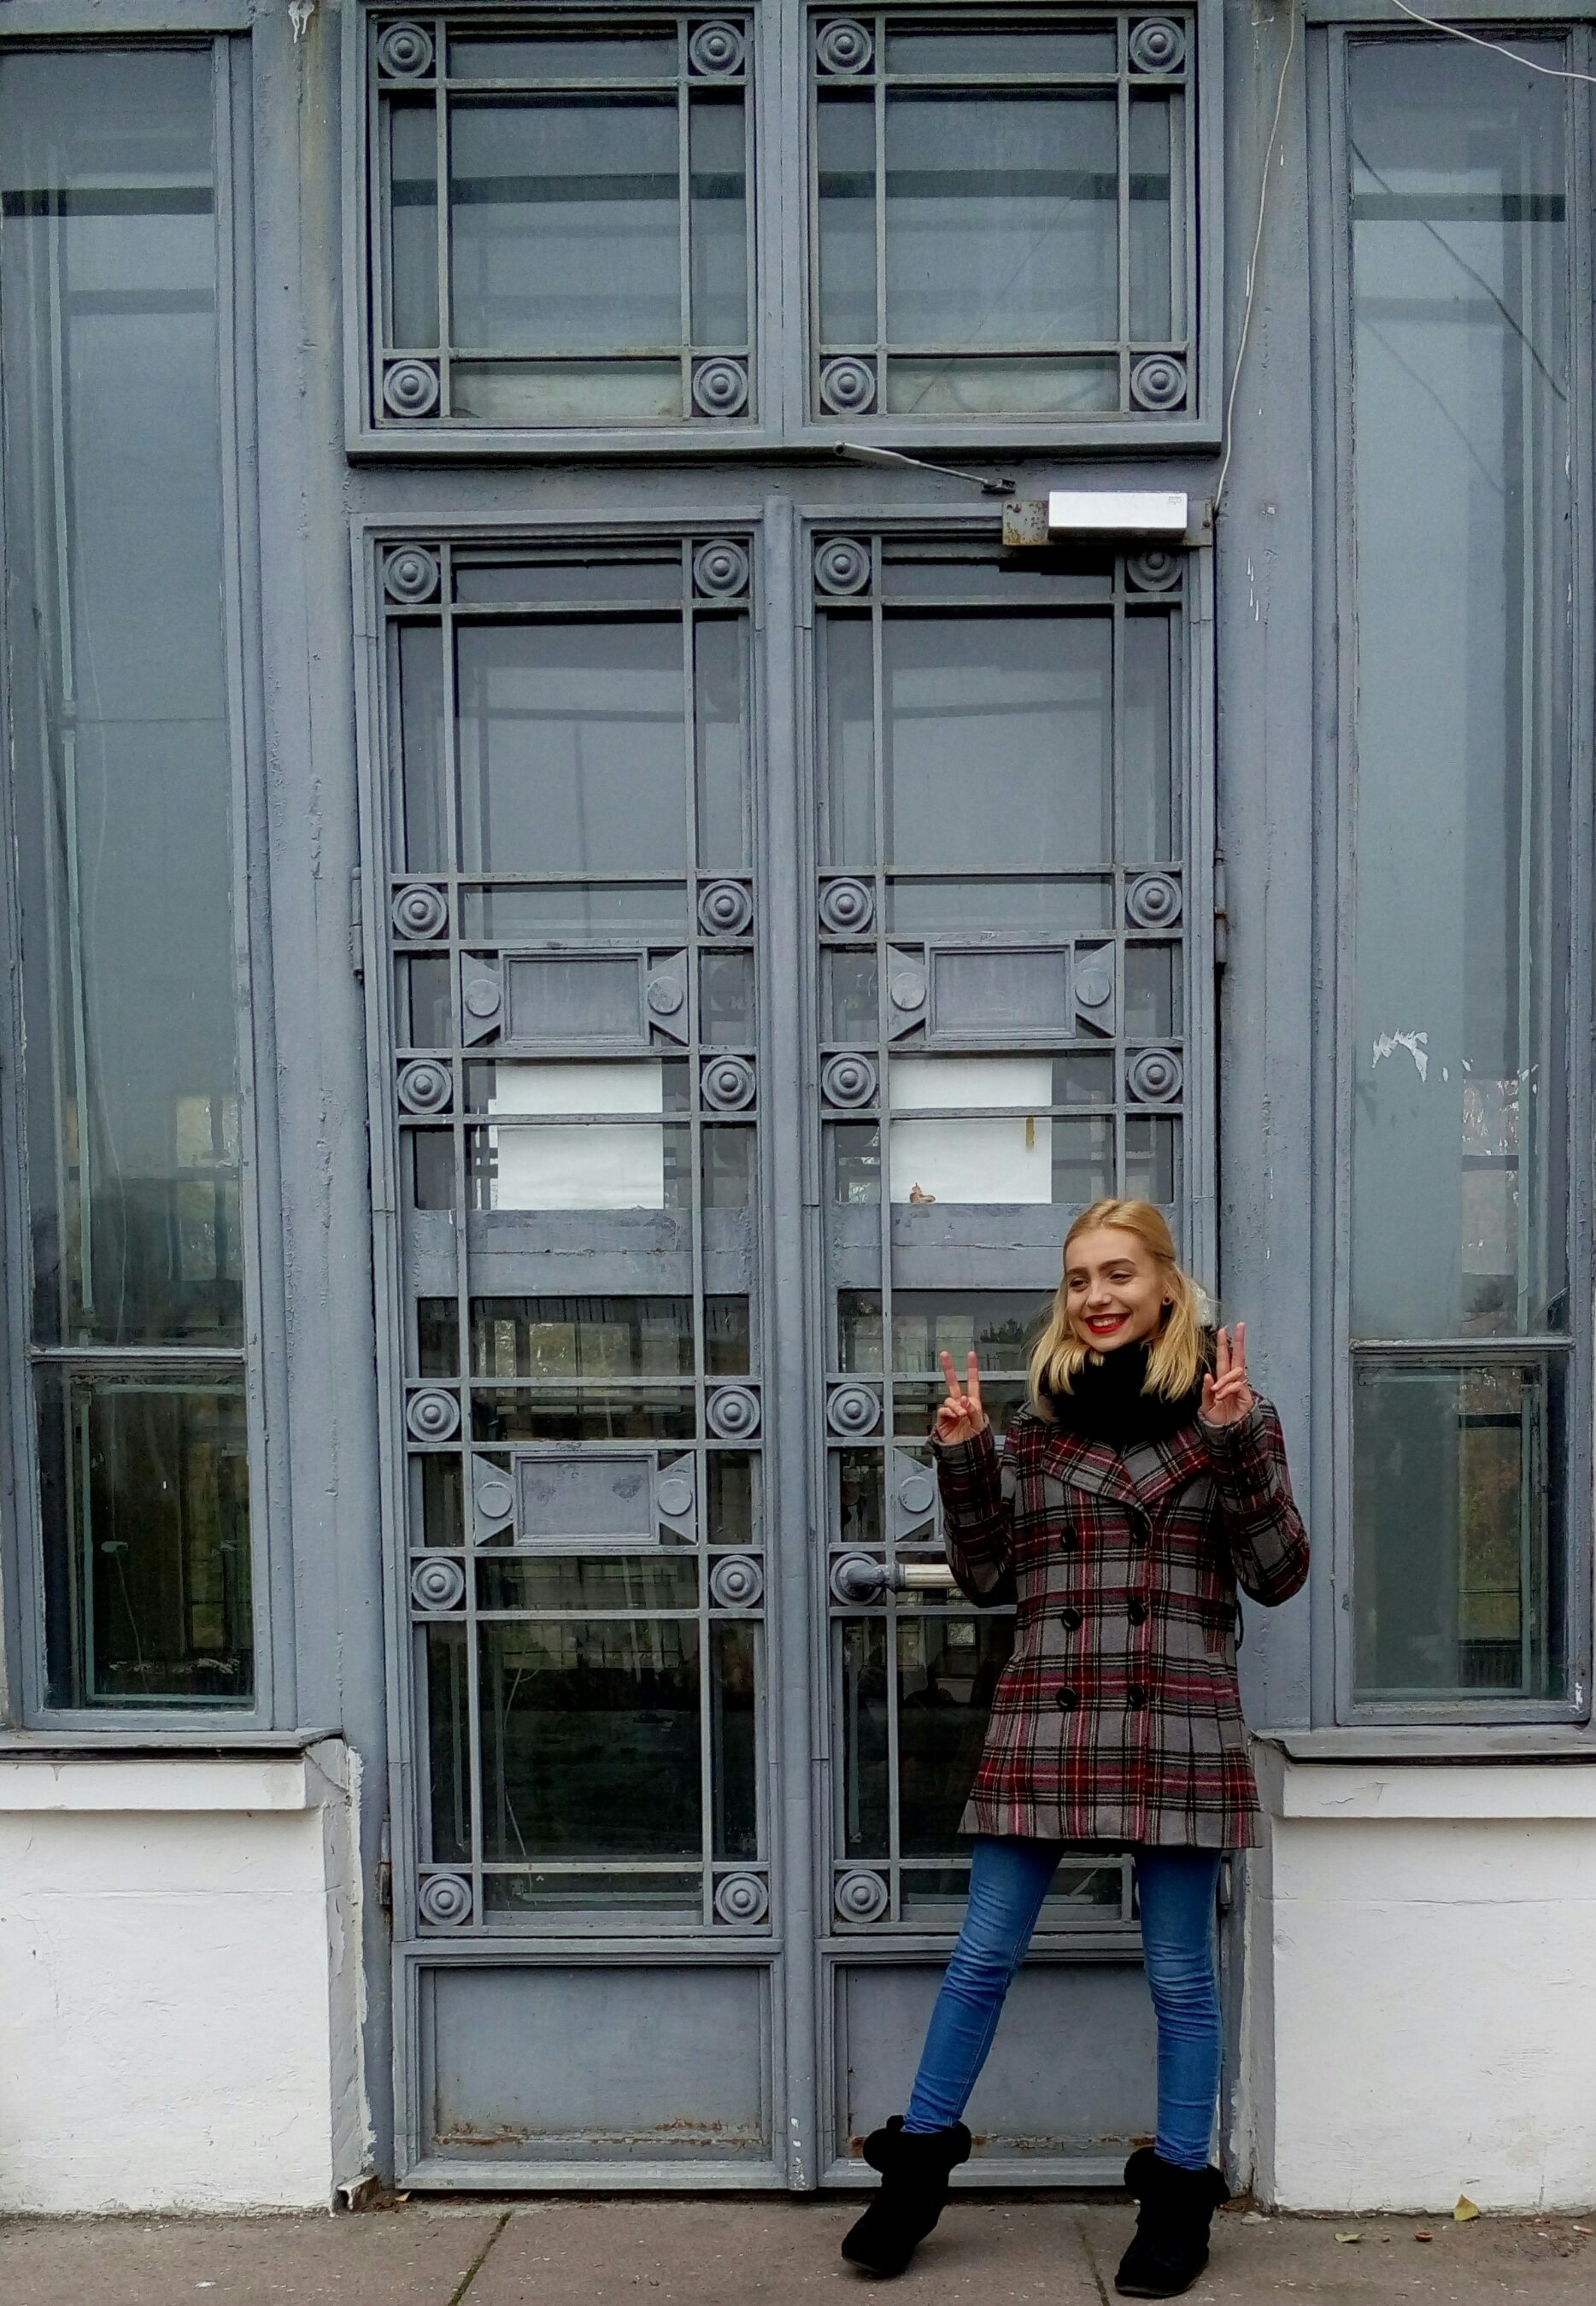
road, street, window, blue, urban area